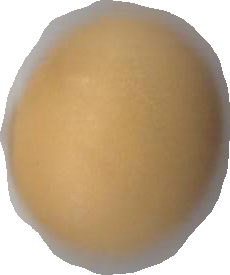
Variety: Grobogan